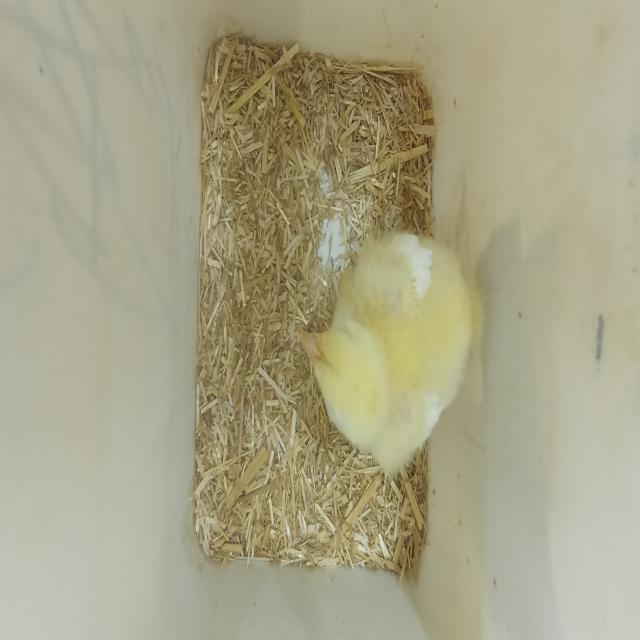
Weight: 210 g